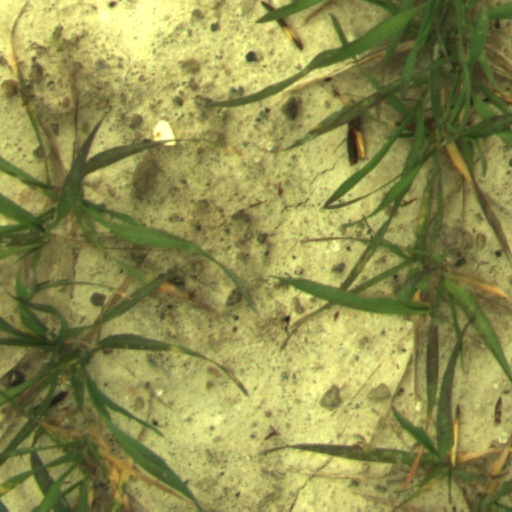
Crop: wheat